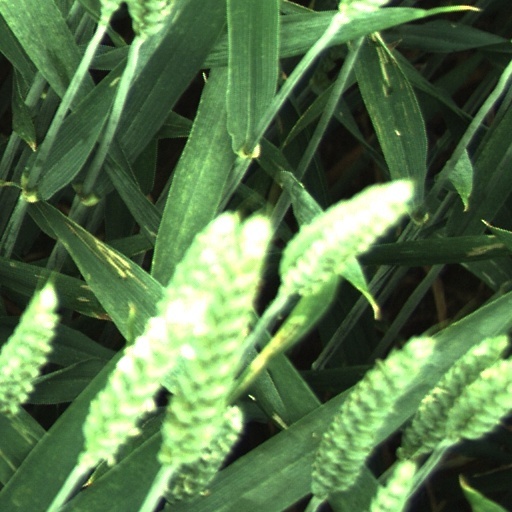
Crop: wheat